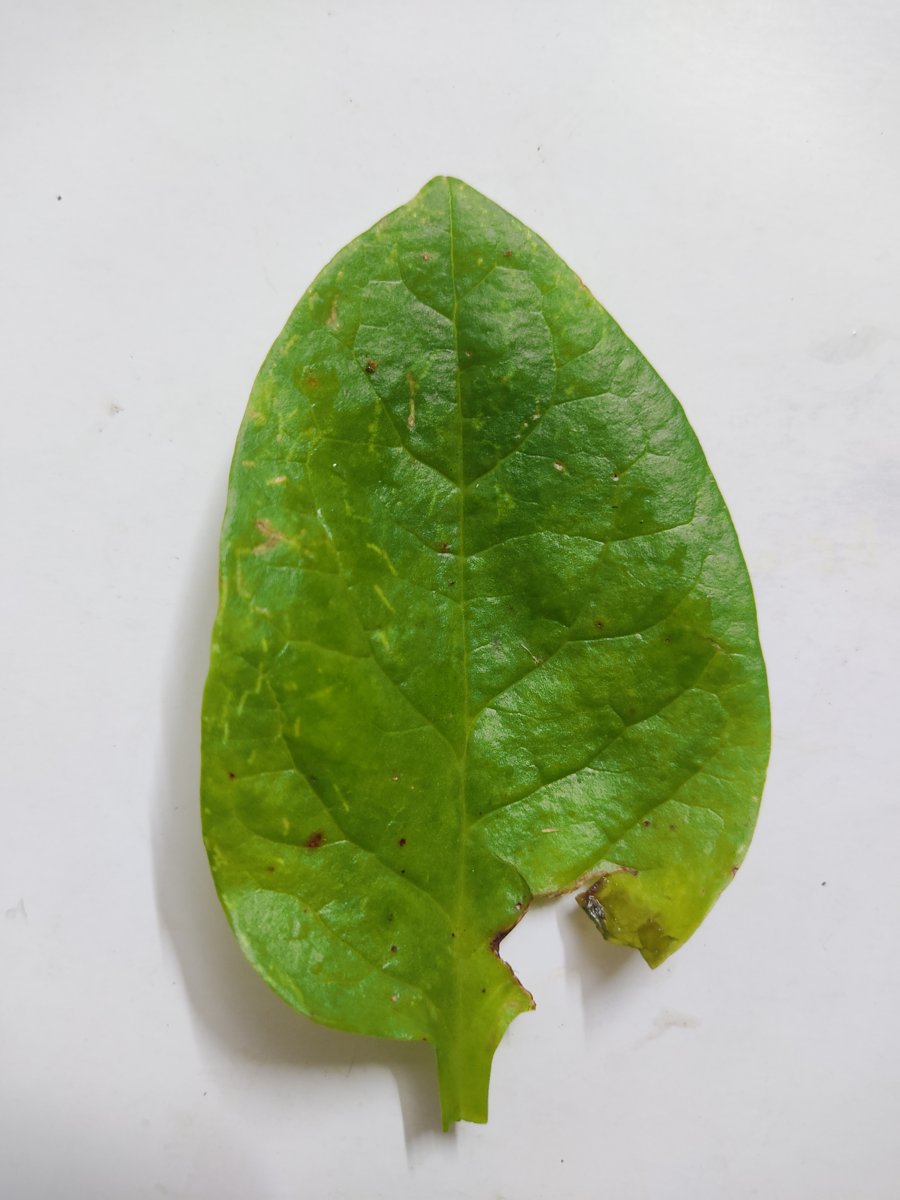
Label: Downy-Mildew